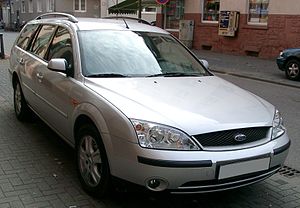
Ford Mondeo (2000)
Ford Mondeo Turnier (2000−2003)
Ford Mondeo er en stor mellemklassebil produceret af Ford Motor Company. Denne artikel omhandler den tredje modelgeneration, som har den interne typekode B4Y/B5Y/BWY, og som blev produceret i årene 2000 til 2007.